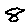
Label: 8